Robert D. Covington House

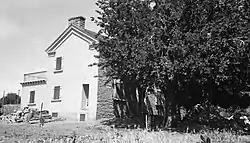
HABS photograph

The Robert D. Covington House was built in 1859 in Washington, Utah. Built for Mormon bishop Robert D. Covington, it was one of the first buildings in Washington and one of the largest in town, furnishing accommodation for visitors that included Brigham Young. The house's second floor originally consisted of one large room, allowing it to be used for assemblies and was especially handy for such household chores as drying fruit, quilting, weaving and the like. The second floor has since been subdivided. The Covington family living quarters were on the ground floor and basement.